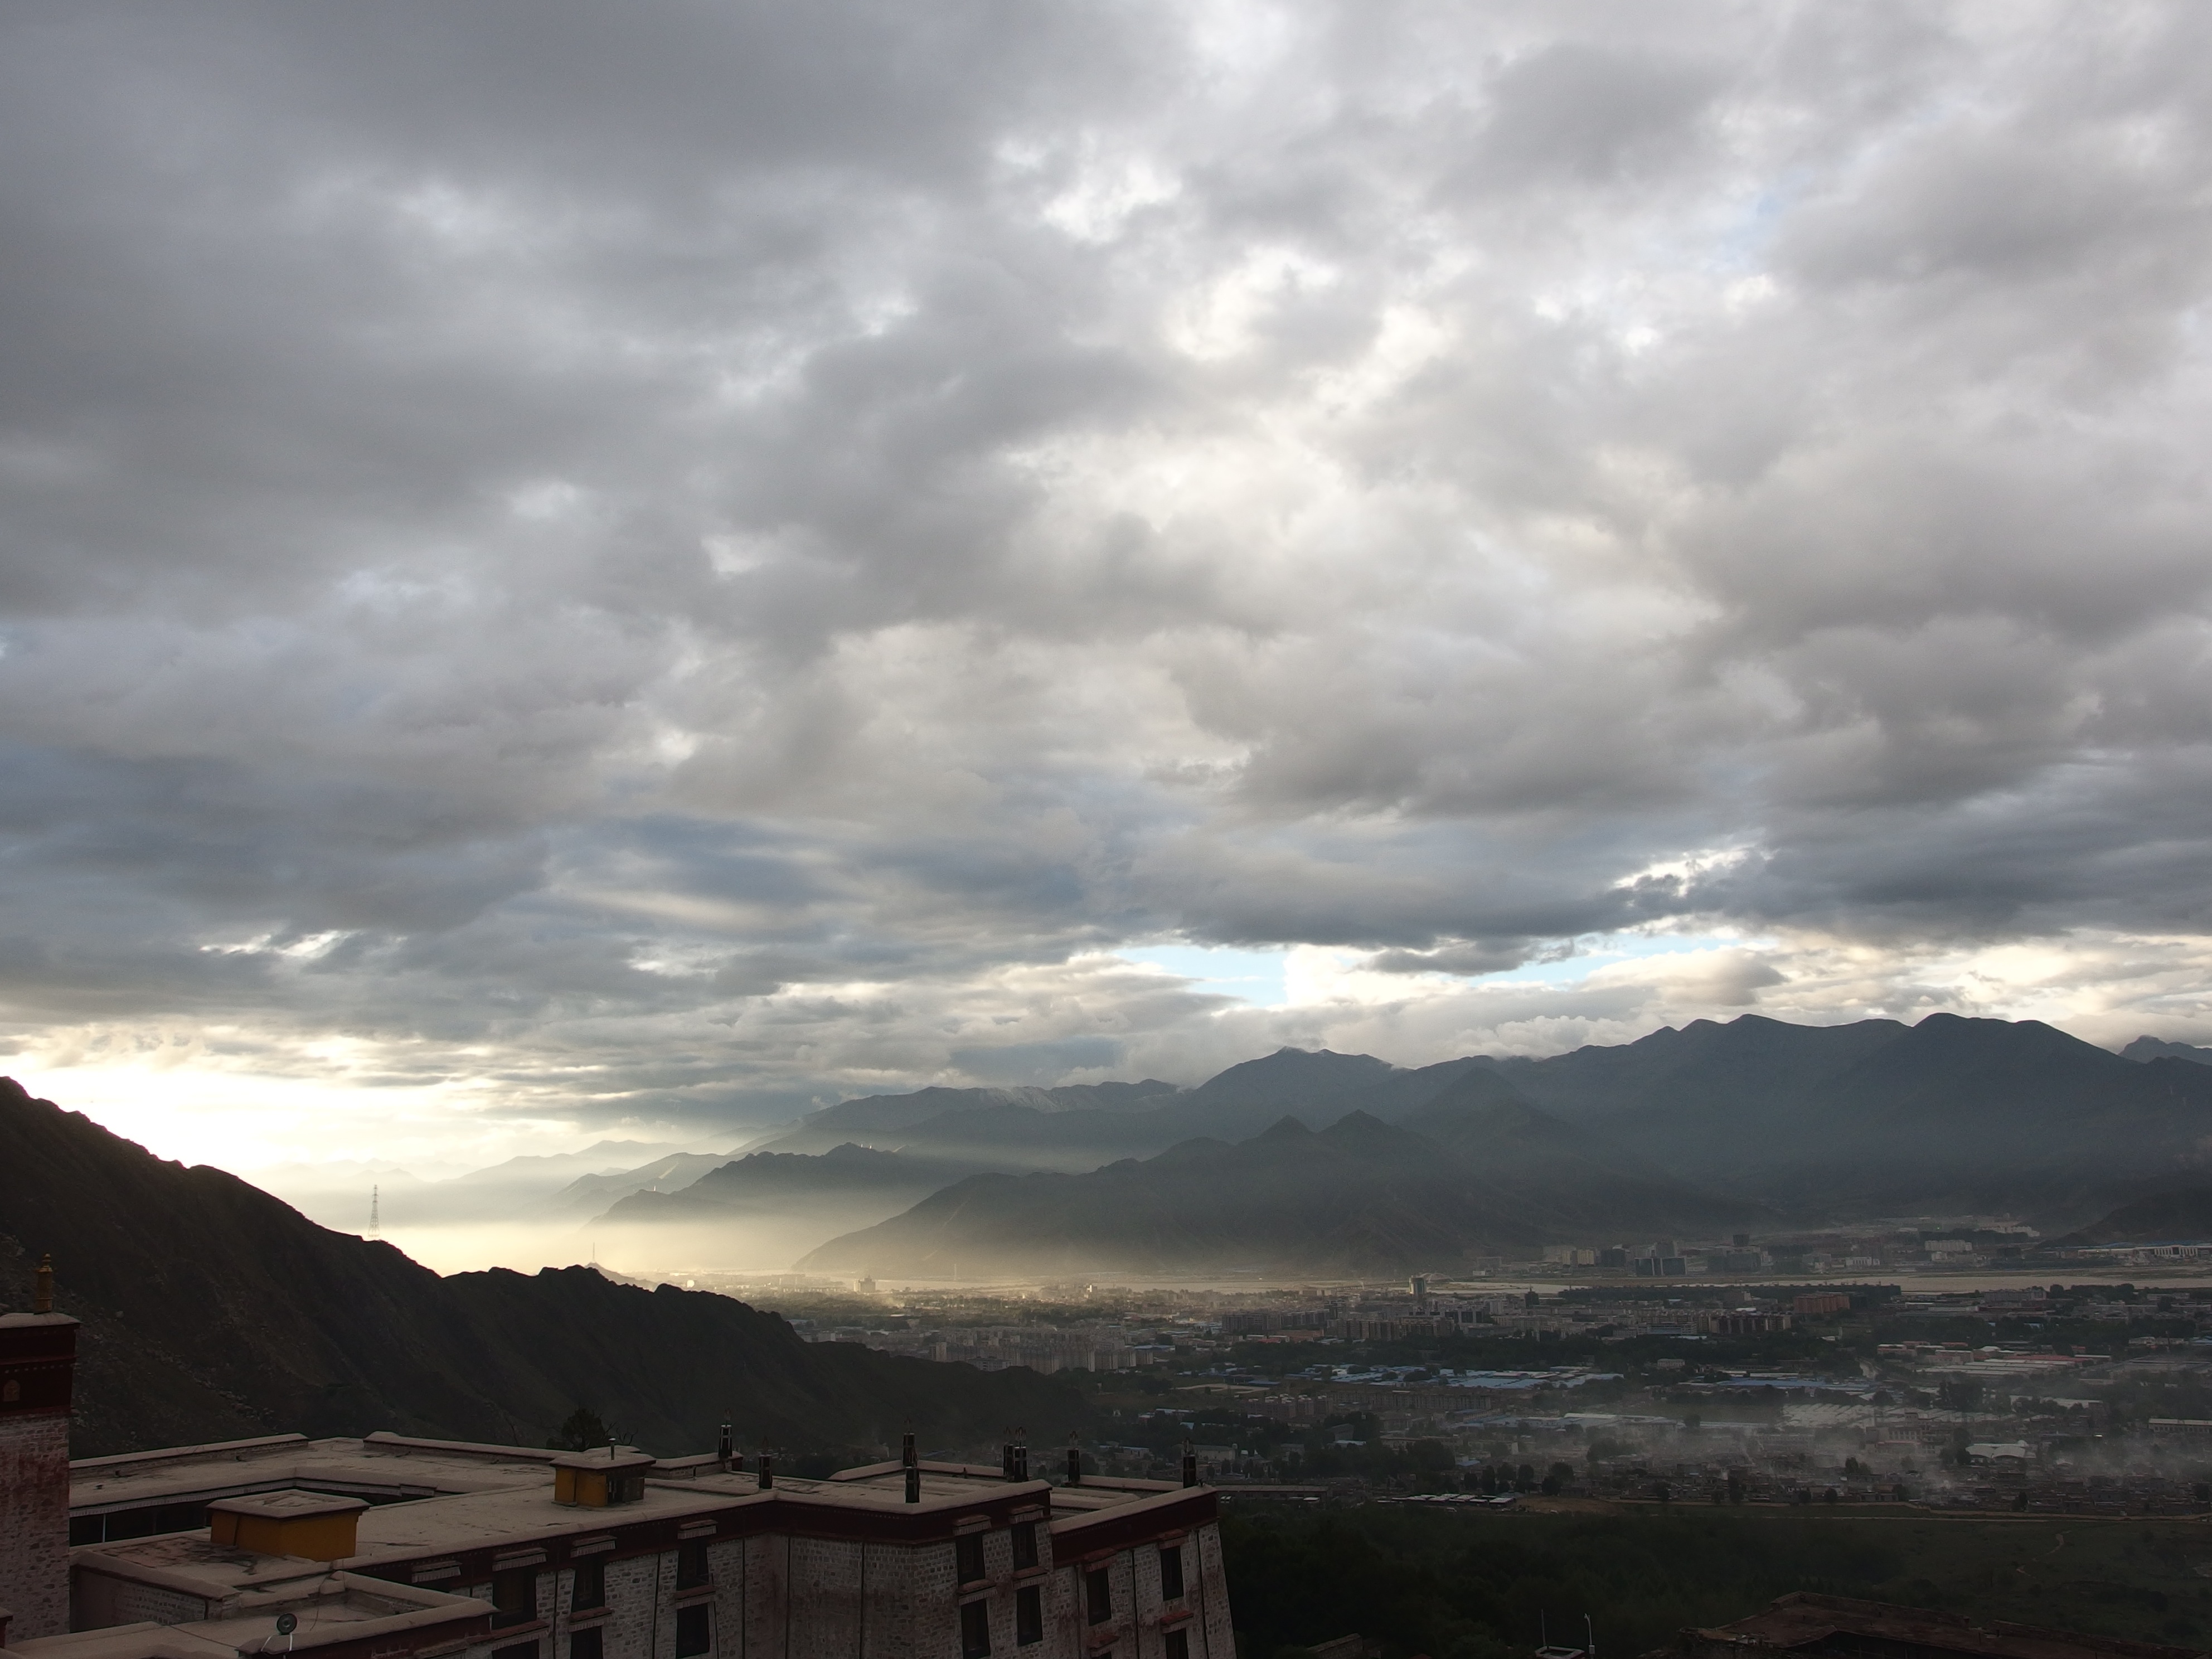
horizon, mountain, snow, cloud, sky, sunlight, morning, hill, dawn, valley, mountain range, dusk, evening, weather, meteorological phenomenon, atmospheric phenomenon, mountainous landforms